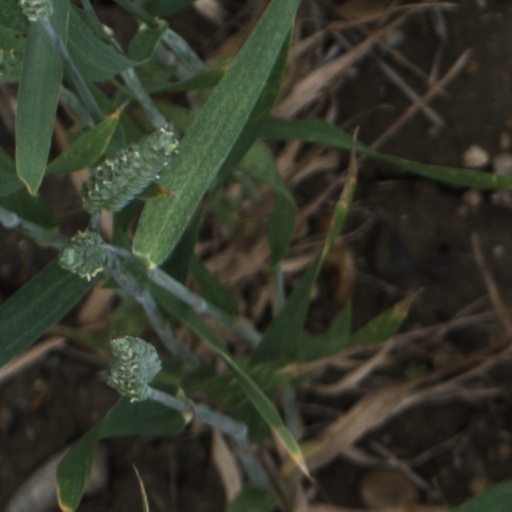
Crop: wheat